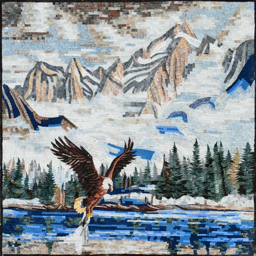
rising eagle in the mountains